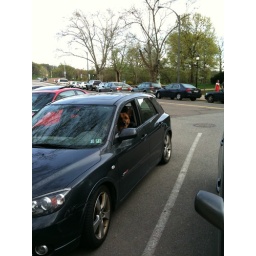
This is the second dog I've seen driving a car in Pittsburgh.